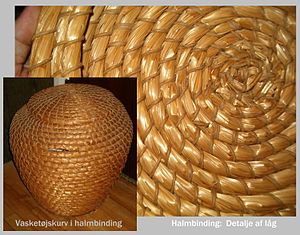
Kurvefletning
Flettet kurv med detalje af dens centrum
halmbinding
Kurvefletning er fremstilling af kurve i sløjd, husflid eller som håndværk. Håndværket har eksisteret fra forhistorisk tid. De ældste overleverede belæg er fra yngre stenalder.